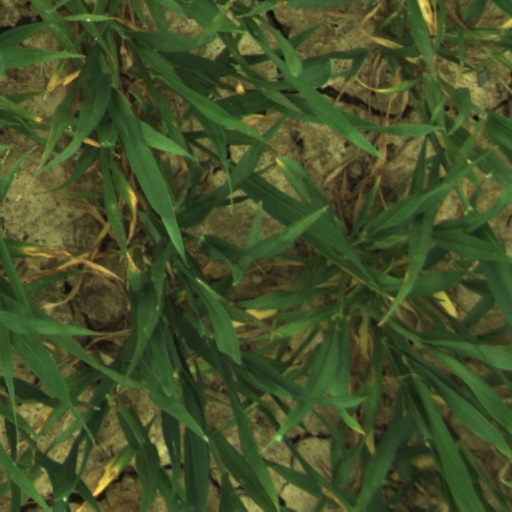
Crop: wheat